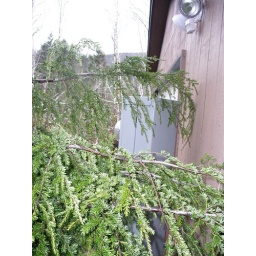
trees against garage and power box